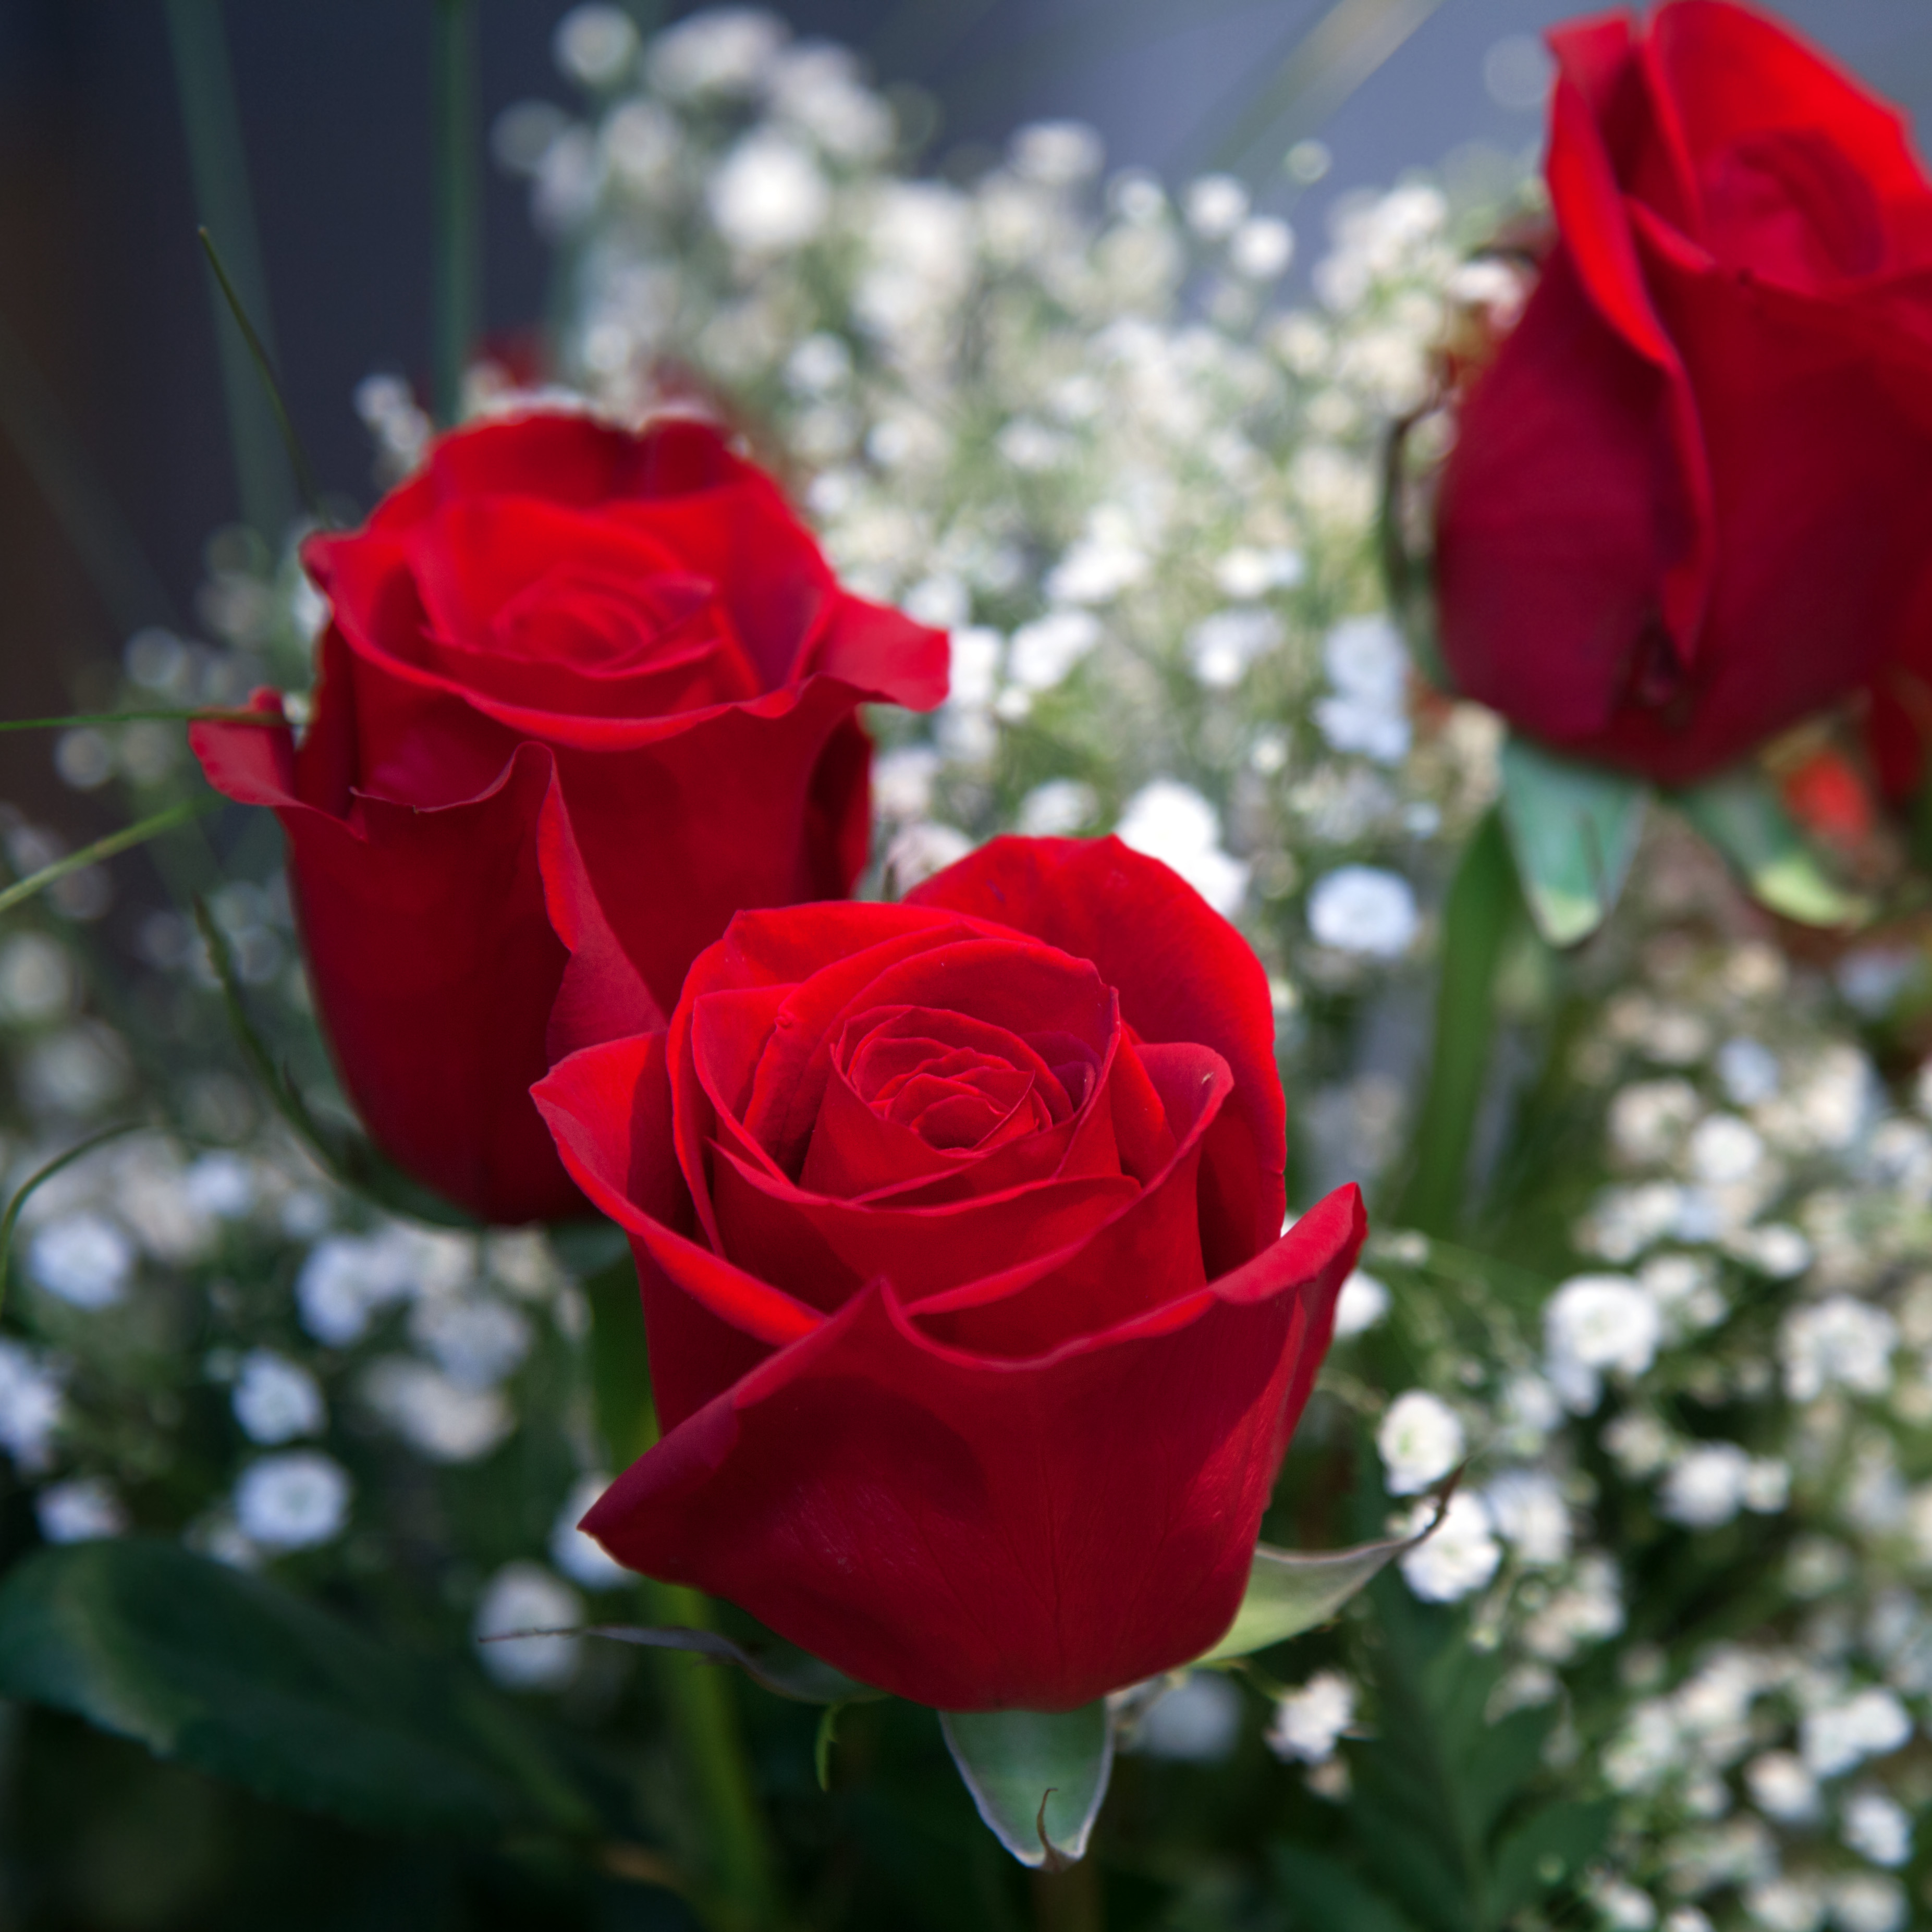
plant, flower, petal, love, bouquet, rose, red, pink, flora, flowers, roses, cool image, amour, redroses, rosen, liebe, queenanneslace, floribunda, rozen, liefde, valentinesday, saintvalentin, valentinstag, february14, macro photography, flowering plant, garden roses, rose family, plant stem, land plant, rose order